Varapuzha Bridge

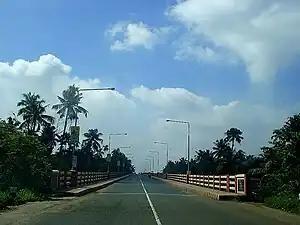
Varapuzha Bridge

The Varapuzha bridge on NH 17 is a cantilever bridge spanning the Periyar river between Varappuzha and Cheranallur in Kochi, India. Varapuzha Bridge is the first bridge in Kerala to be constructed using Balanced Cantilever technique(120m span) and also the first bridge in Kerala where Caisson floating technique was adopted. The construction of the bridge won the National award for the Most Outstanding Bridge(1999) of Indian Institution of Bridge Engineers On 16 January 2001, Varapuzha Bridge was opened to traffic. This bridge reduces the distance between Malabar and Kochi.